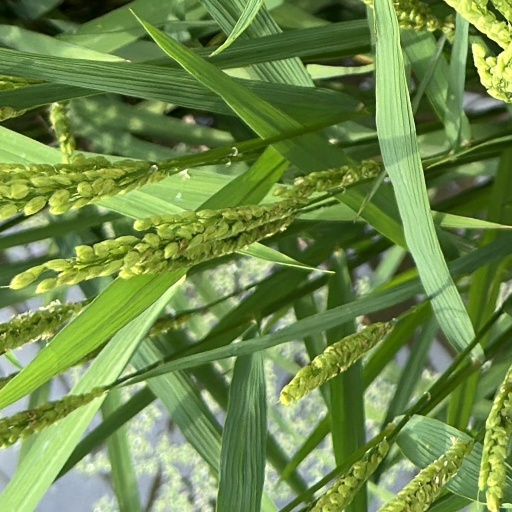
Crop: rice